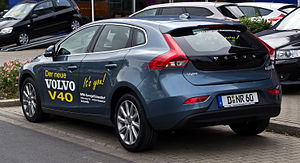
Volvo V40 (2012)
Bagfra
Volvo V40 er en personbilsmodel fra den svenske bilfabrikant Volvo, som blev præsenteret på Geneve Motor Show 2012 og kom på markedet den 11. august 2012. Modellen er en femdørs hatchback i den lille mellemklasse, som skal afløse sedanen S40. Stationcarmodellen V50 er også taget af programmet, mens coupéen C30 indtil videre fortsætter.